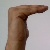
The image shows a hand gesture representing a space in Indian Sign Language.